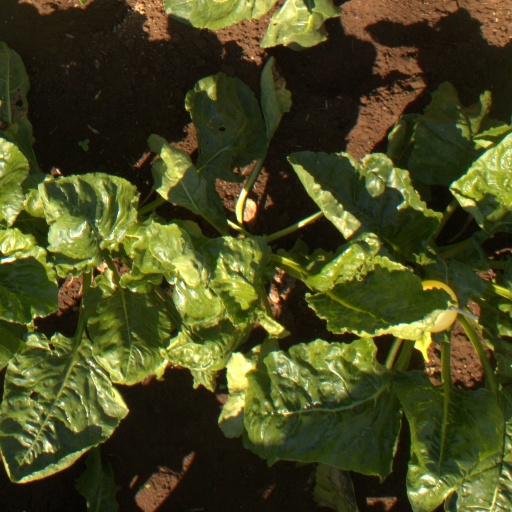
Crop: sugar beet